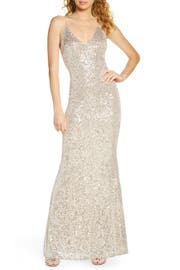
let there please be light so this gown can elegantly shimmer in a shapely trumpet silhouette with alluring v neckline and fit perfecting adjustable strap